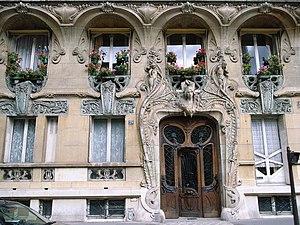
Immeuble Art Nouveau situé 29 avenue Rapp à Paris
L'immeuble Lavirotte est un immeuble d'habitation situé à Paris, en France.